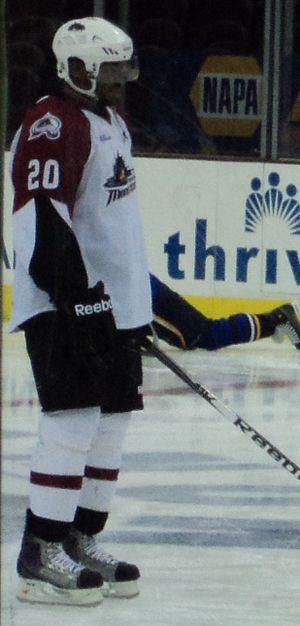
Greg Mauldin est un joueur professionnel américain de hockey sur glace.